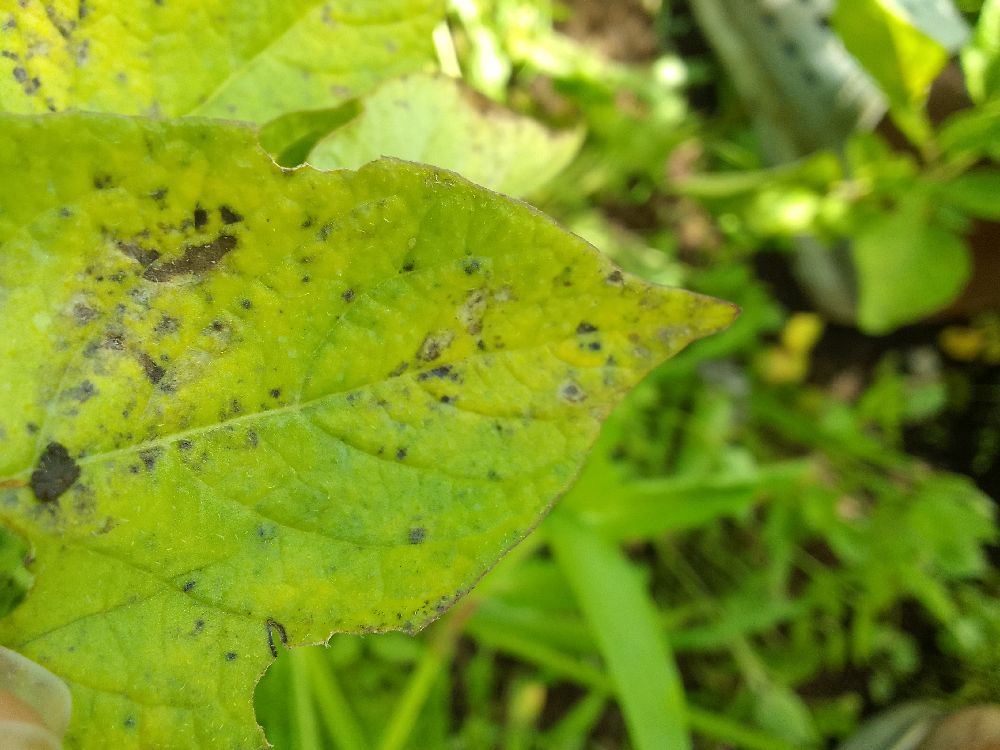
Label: Early blight